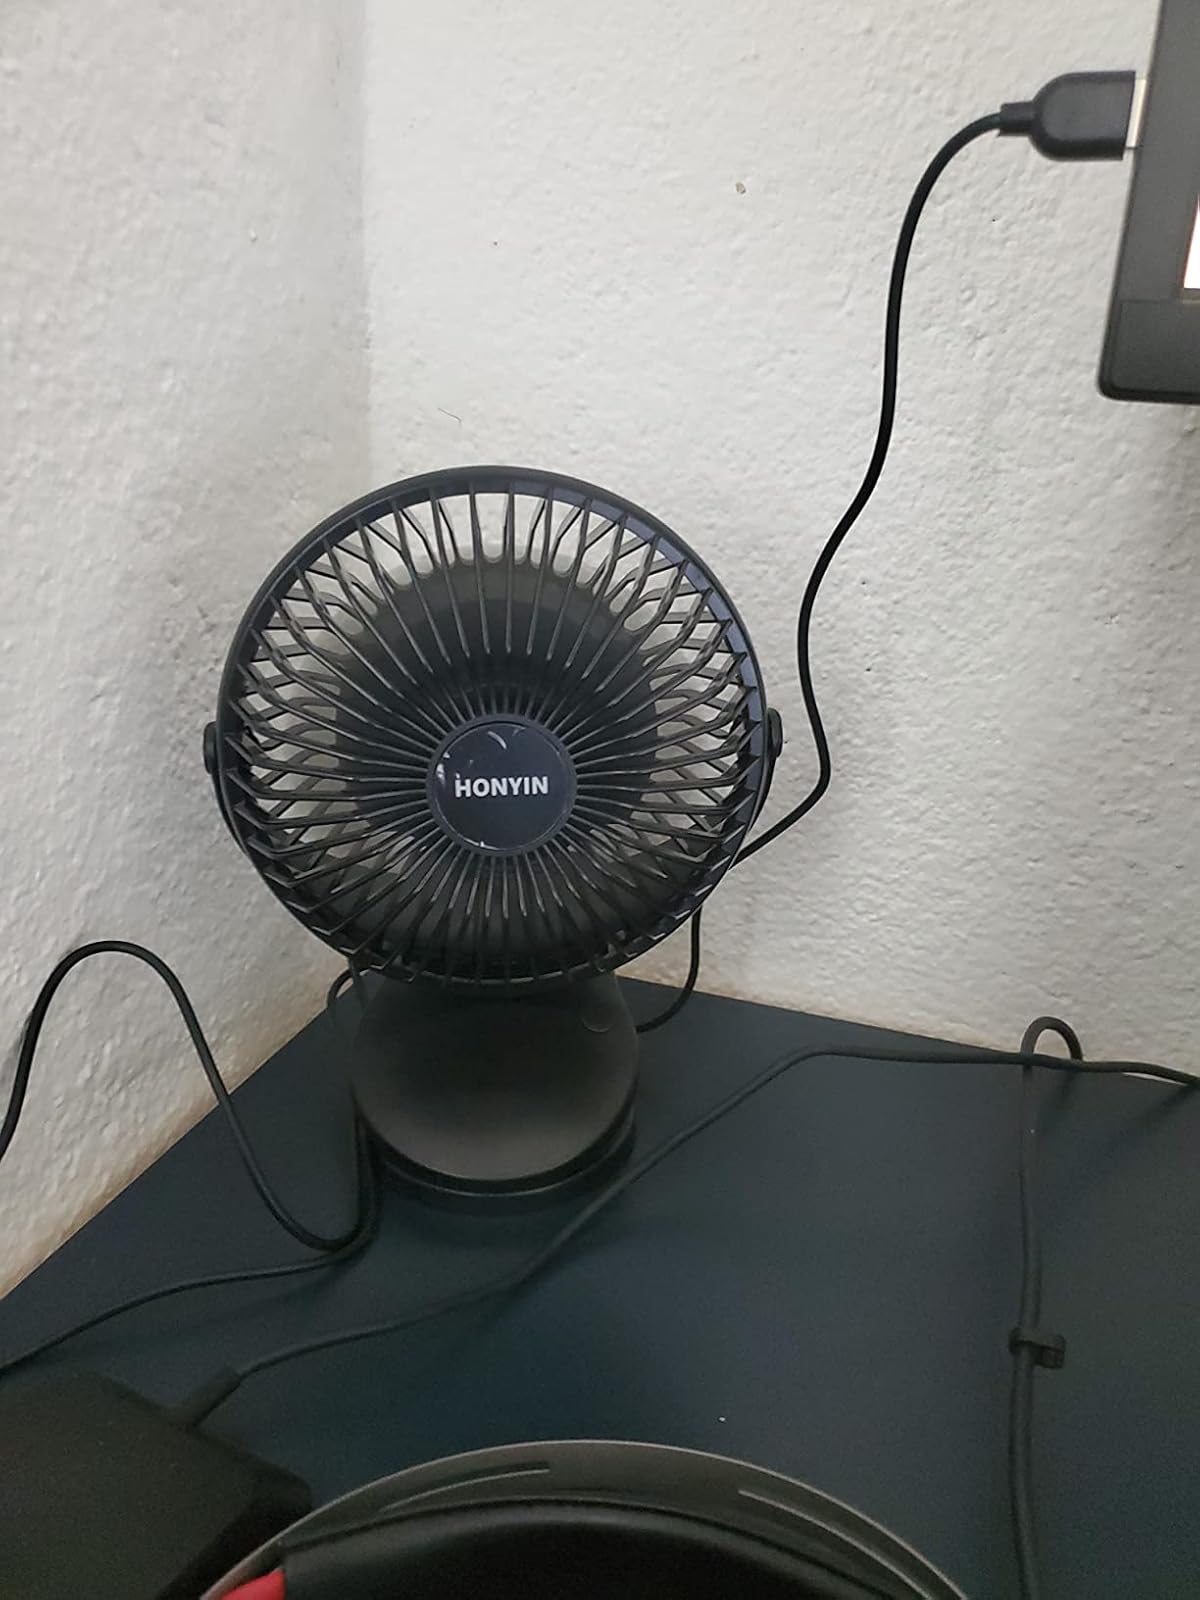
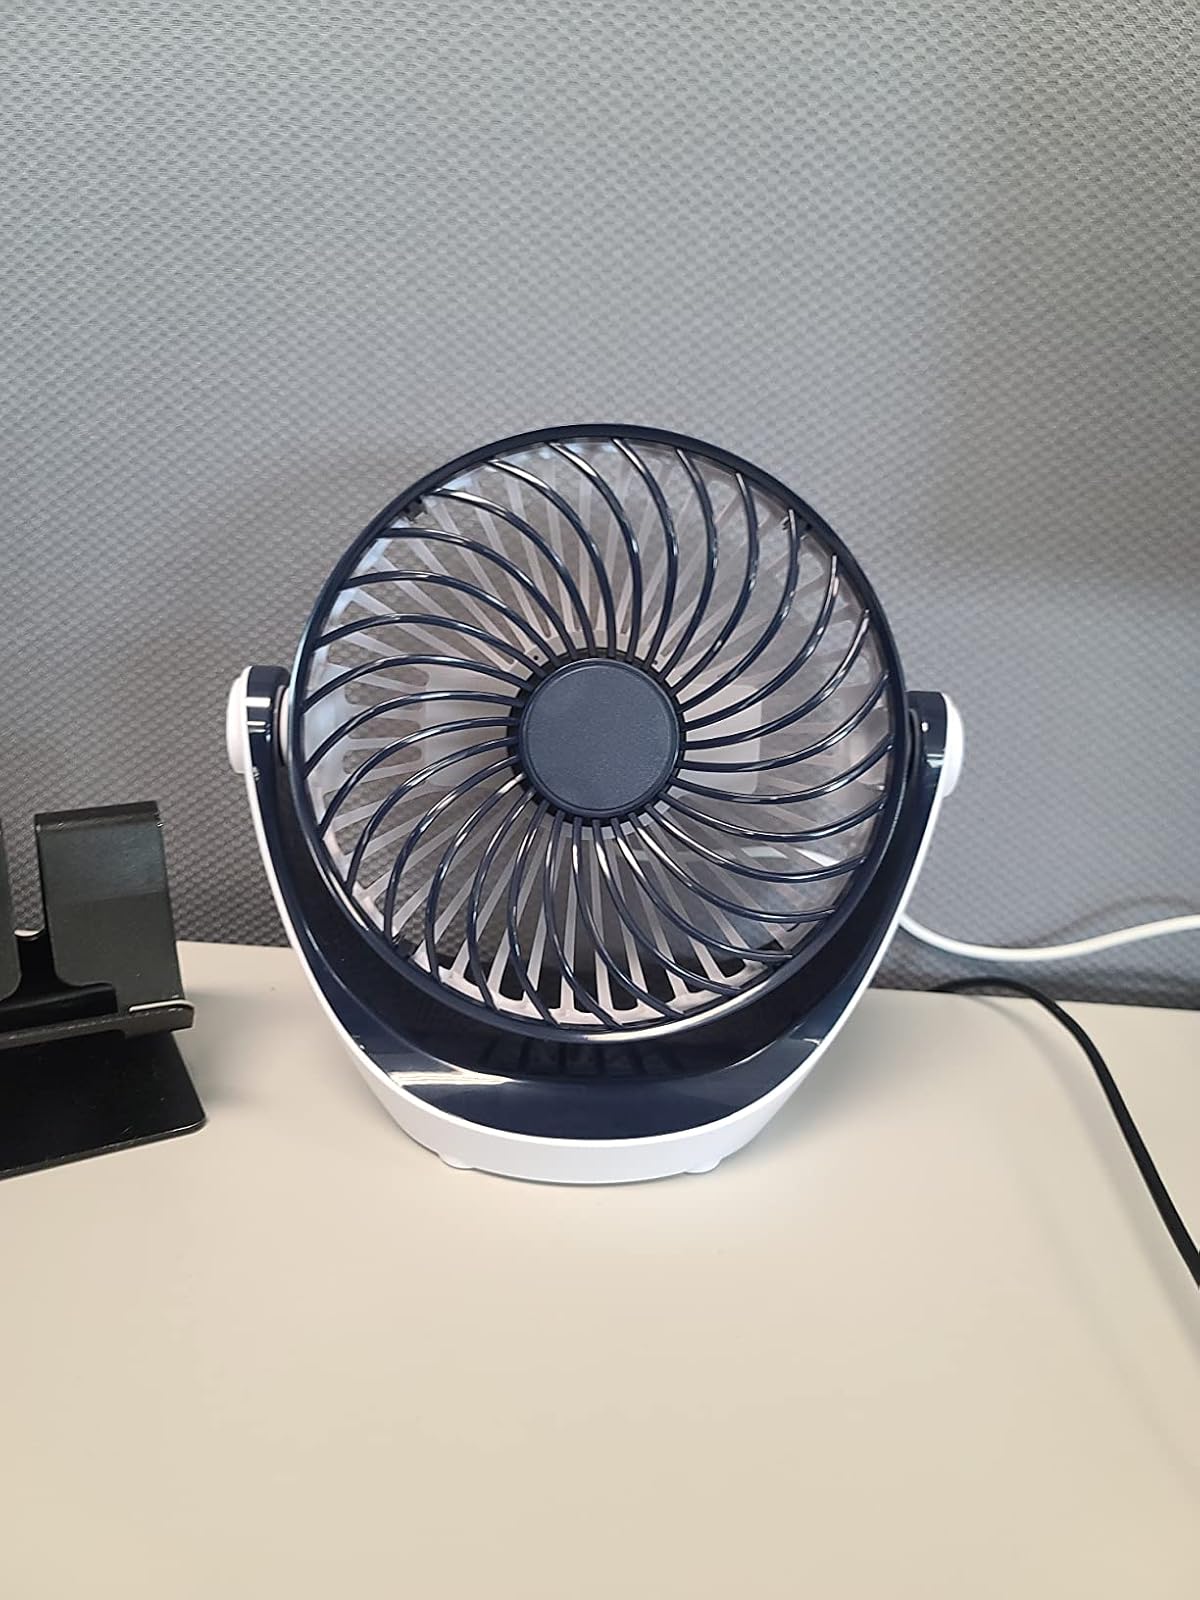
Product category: fan
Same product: no